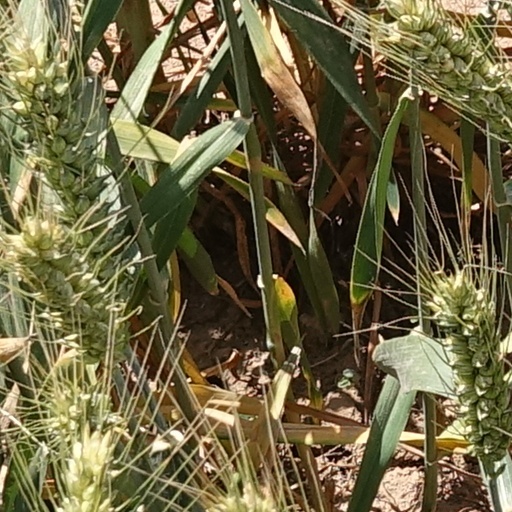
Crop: wheat